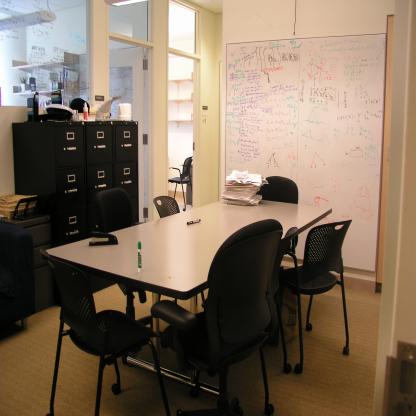
Scene: Indoor